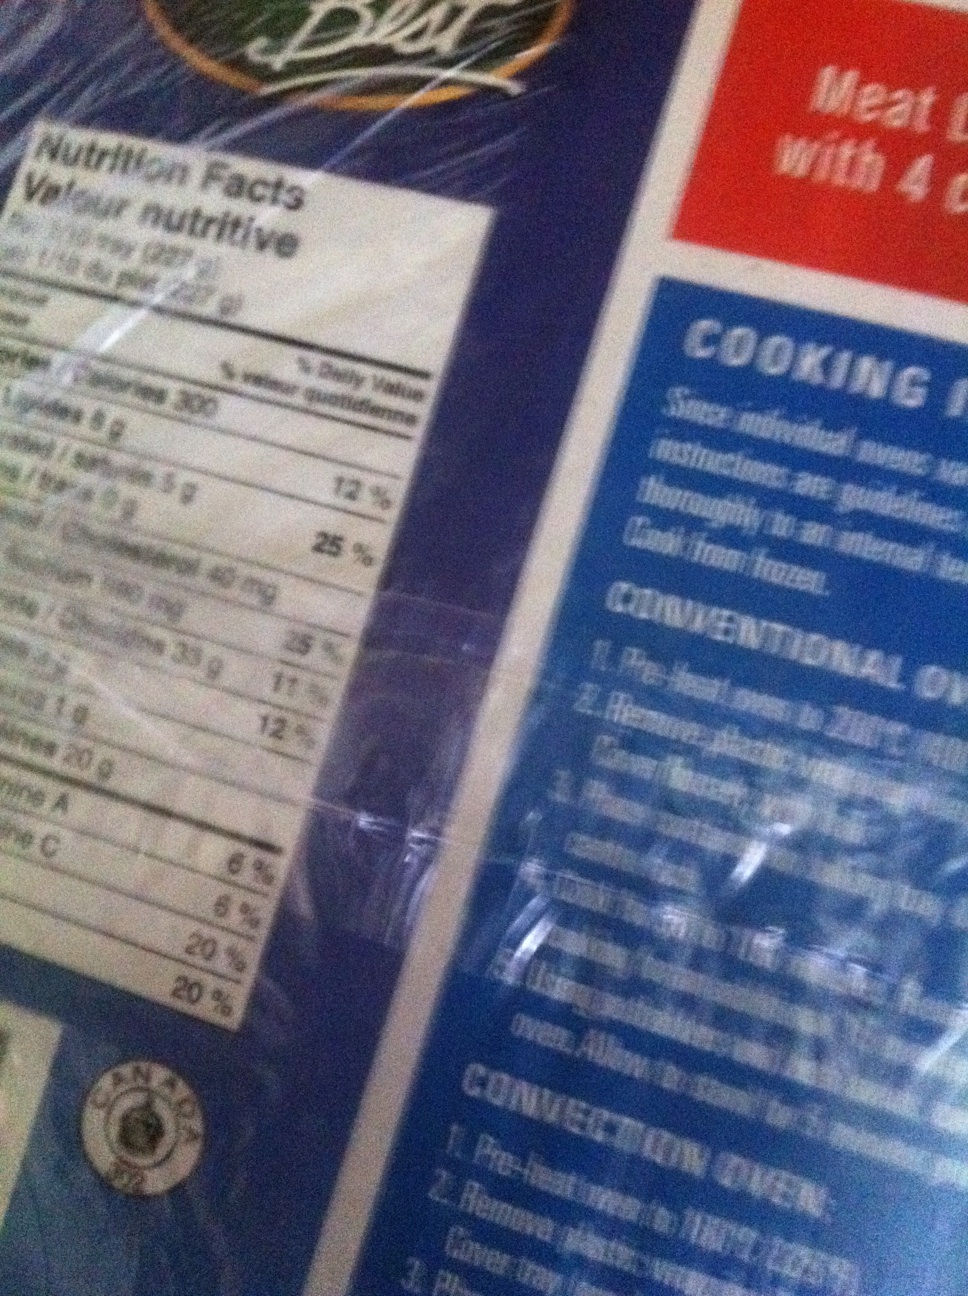Question: OK, I wish there was a better way to do this but if you can see it now, what are the instructions? Is there even the brand name of the lasagna?
Answer: unanswerable